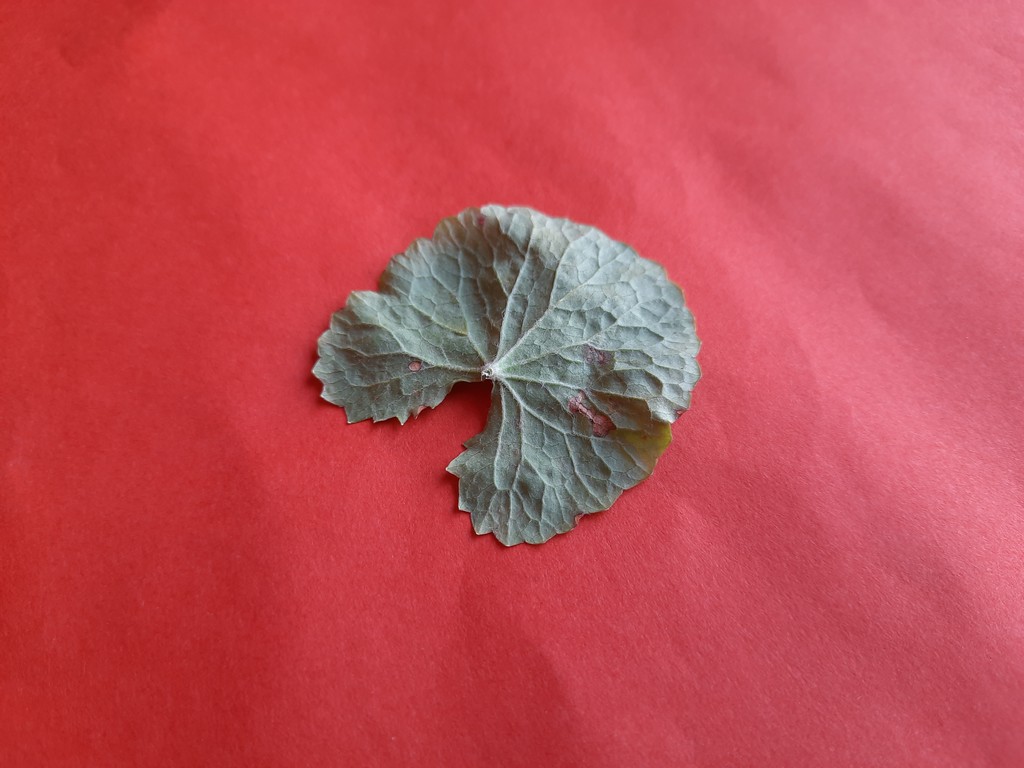
Label: Dried